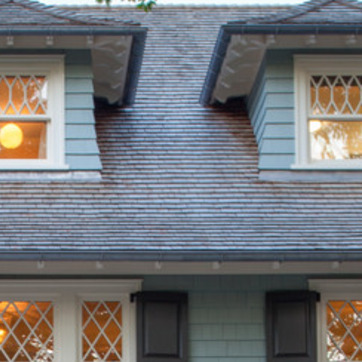
Material: other